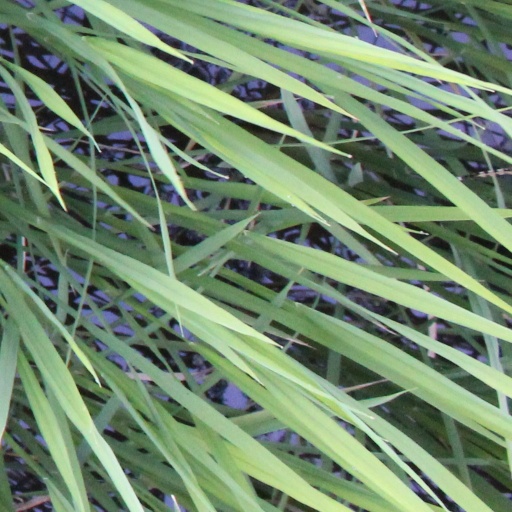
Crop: rice